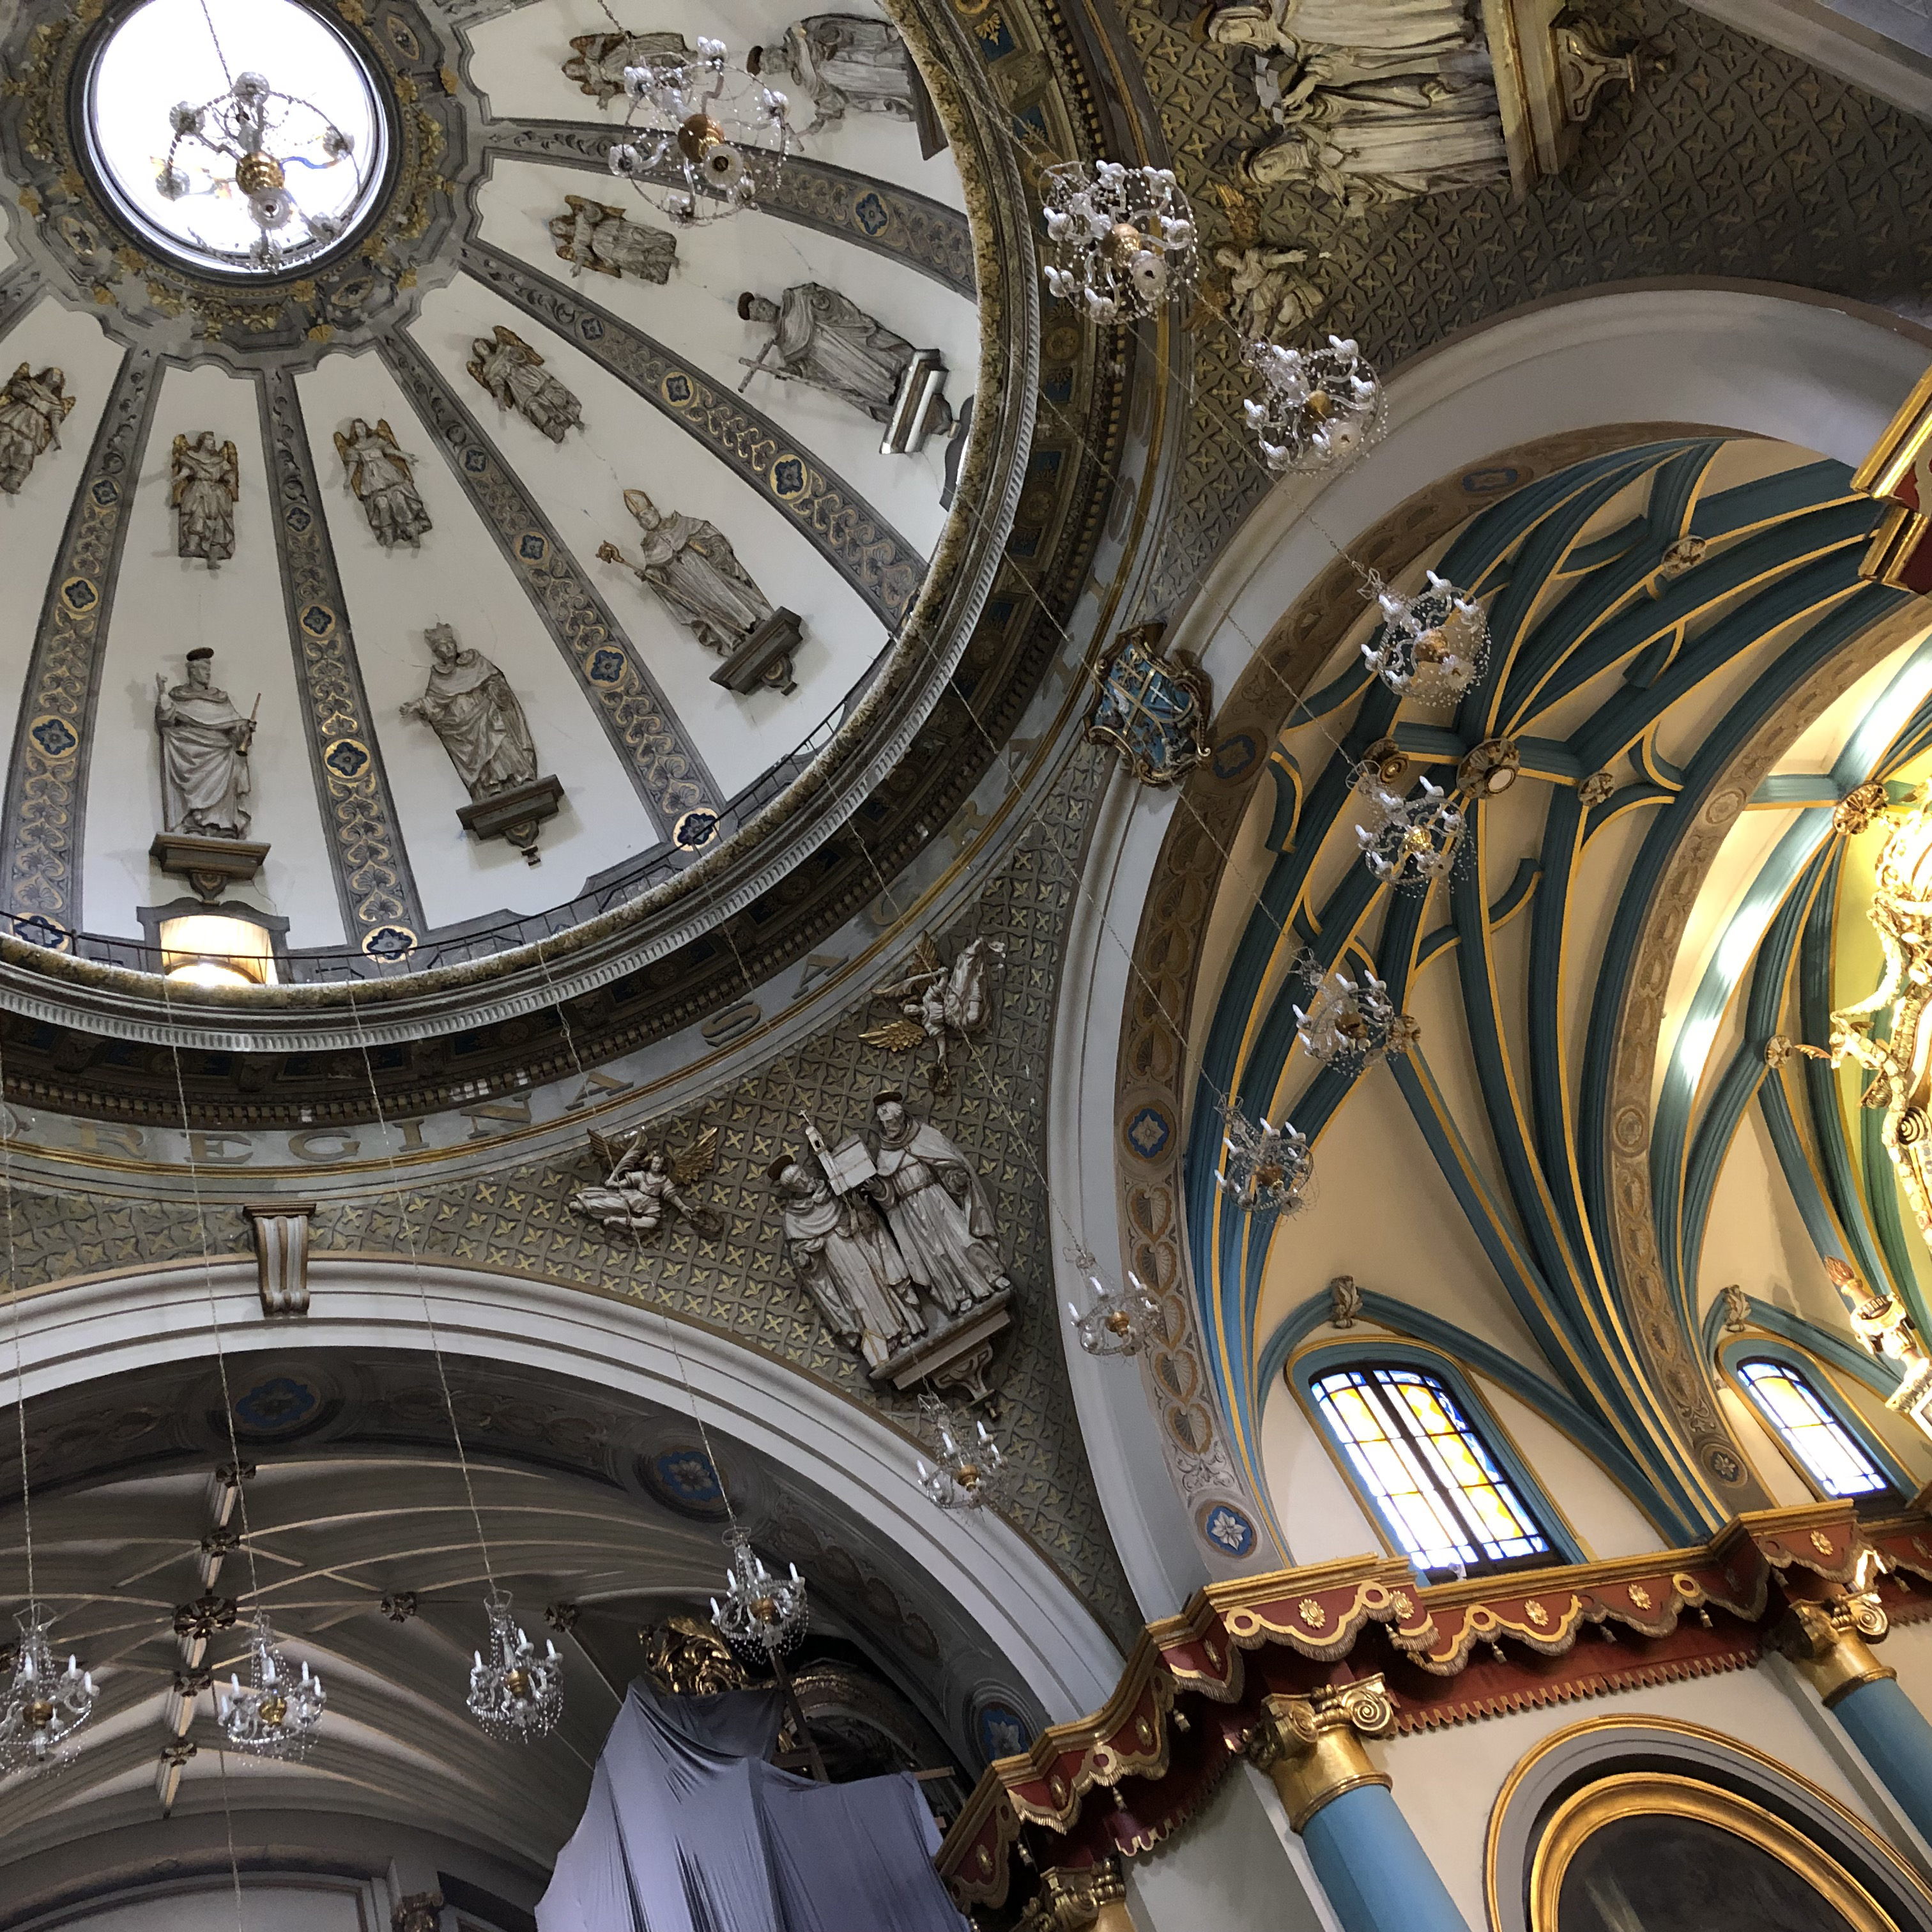
old, church, peru, lima, colonial, dome, latin, south america, architecture, ceiling, holy places, building, byzantine architecture, vault, place of worship, arch, classical architecture, basilica, arcade, gothic architecture, cathedral, stock photography, medieval architecture, symmetry, religious institute, interior design